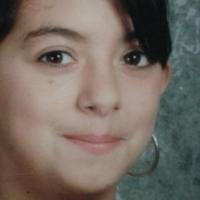
Age group: age 11-20